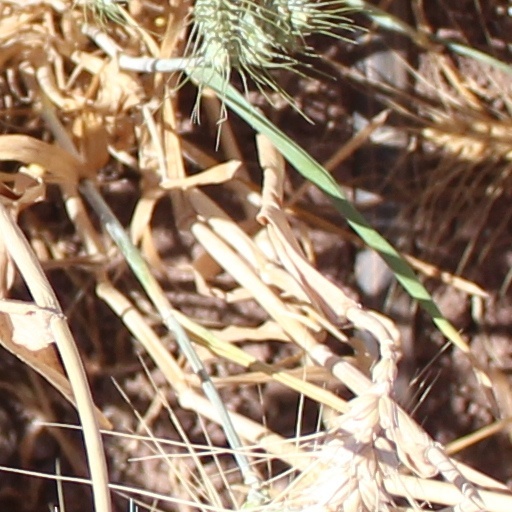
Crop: wheat